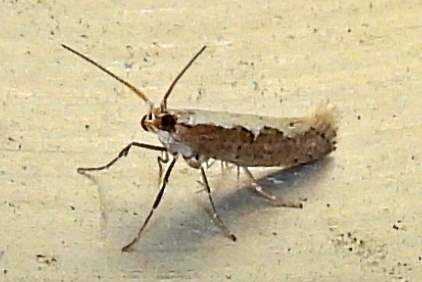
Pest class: diamondback_moth